Frédéric-Georges Herr

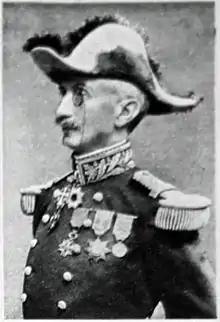

Frédéric-Georges Herr was born on May 7 in Neuf-Brisach, France to Margare Emylida and Georges Jacques. Herr entered the École polytechnique in 1874.